San Bernardino Valley

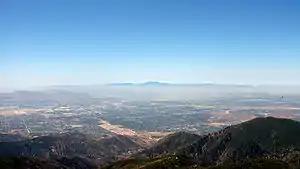
An elevated view of San Bernardino Valley, looking southwest toward the Santa Ana Mountains and South Coast beyond

The San Bernardino Valley is a valley in Southern California located at the south base of the Transverse Ranges. It is bordered on the north by the eastern San Gabriel Mountains and the San Bernardino Mountains; on the east by the San Jacinto Mountains; on the south by the Temescal Mountains and Santa Ana Mountains; and on the west by the Pomona Valley. Elevation varies from on valley floors near Chino to near San Bernardino and Redlands. The valley floor is home to over 80% of the more than 4 million people in the Inland Empire region.